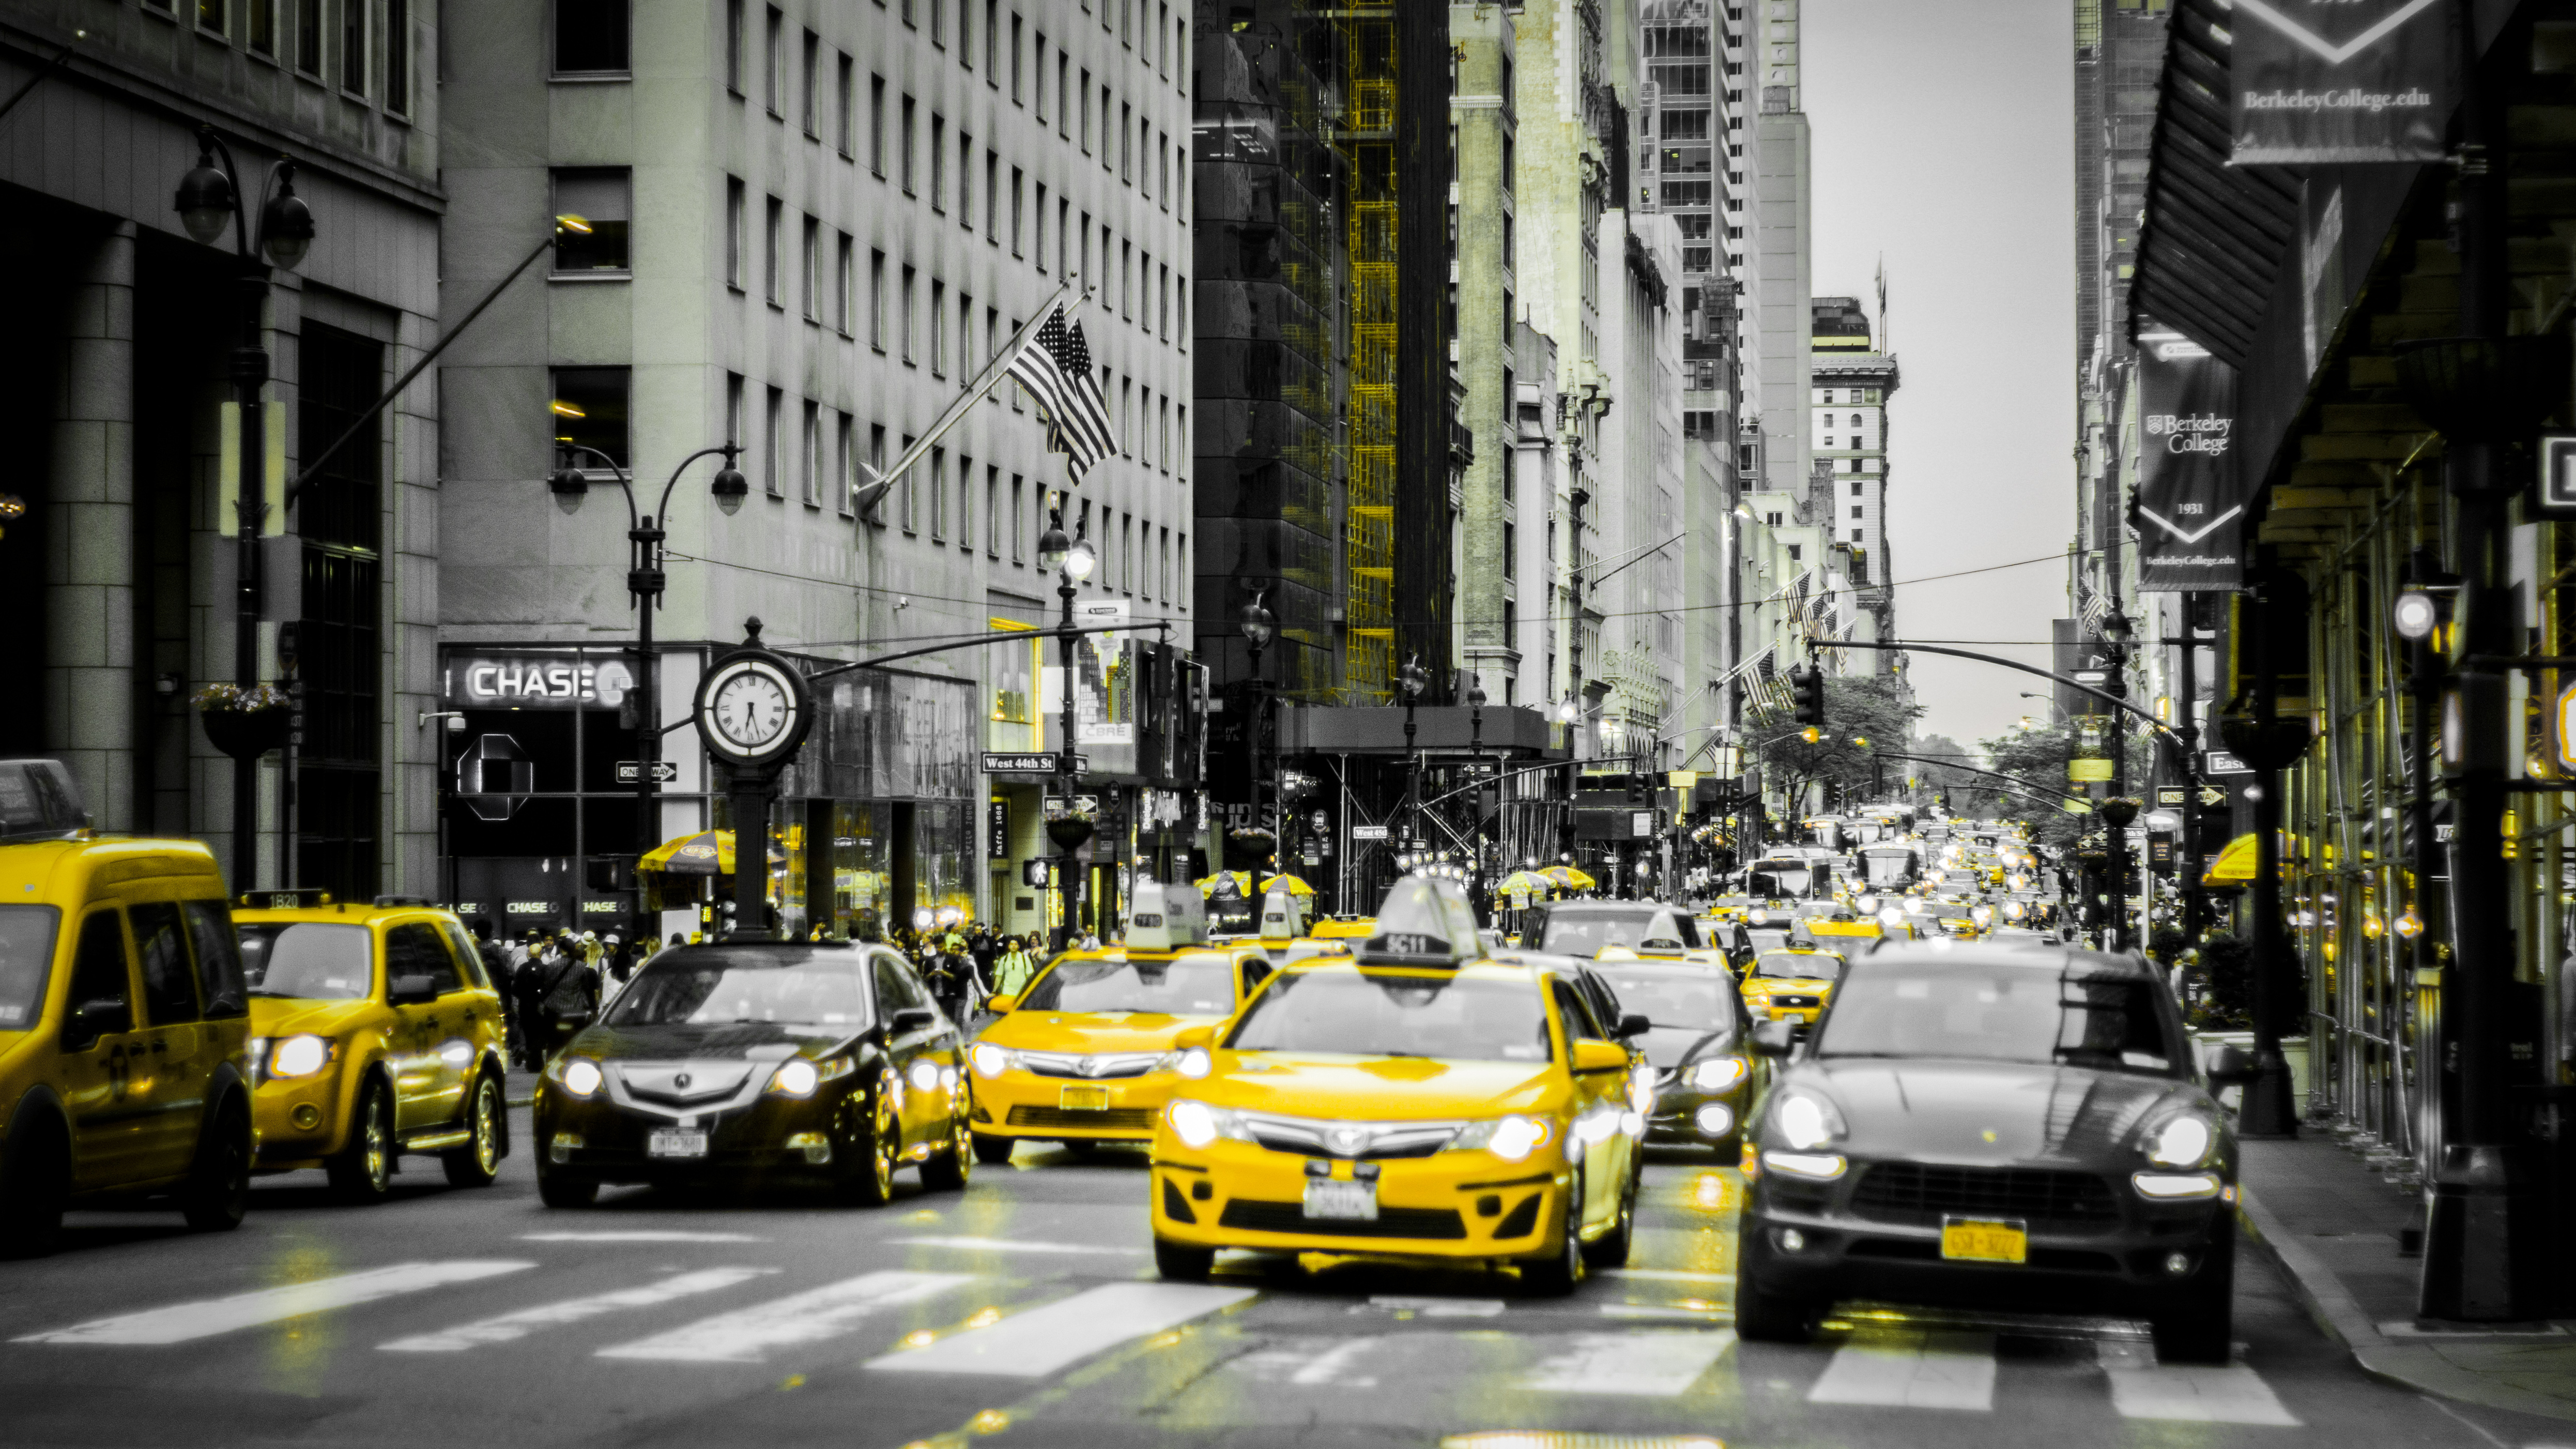
pedestrian, road, traffic, street, city, downtown, cab, transport, vehicle, canon, yellow, lane, public transport, 50mm, newyork, infrastructure, t3i, 600d, metropolis, urban area